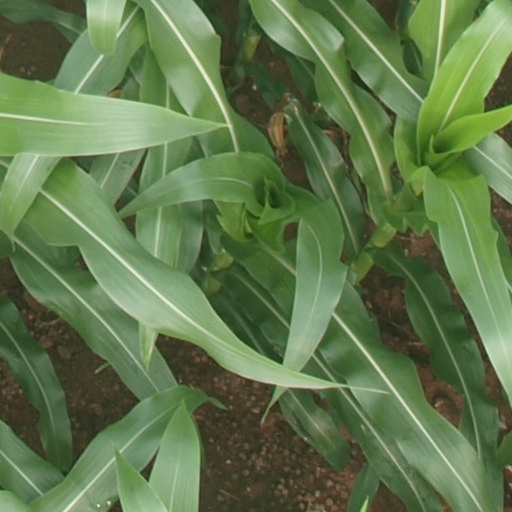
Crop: maize; corn